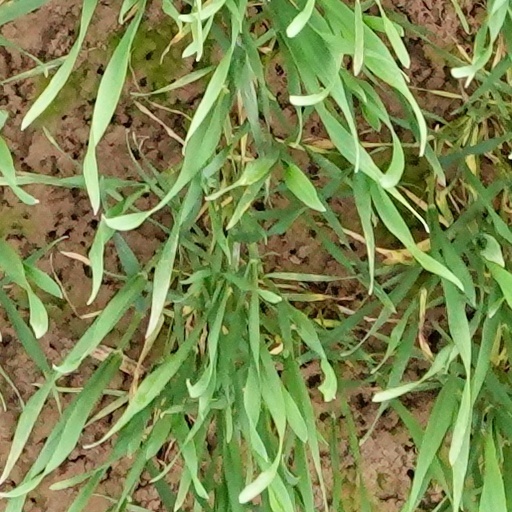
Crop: wheat